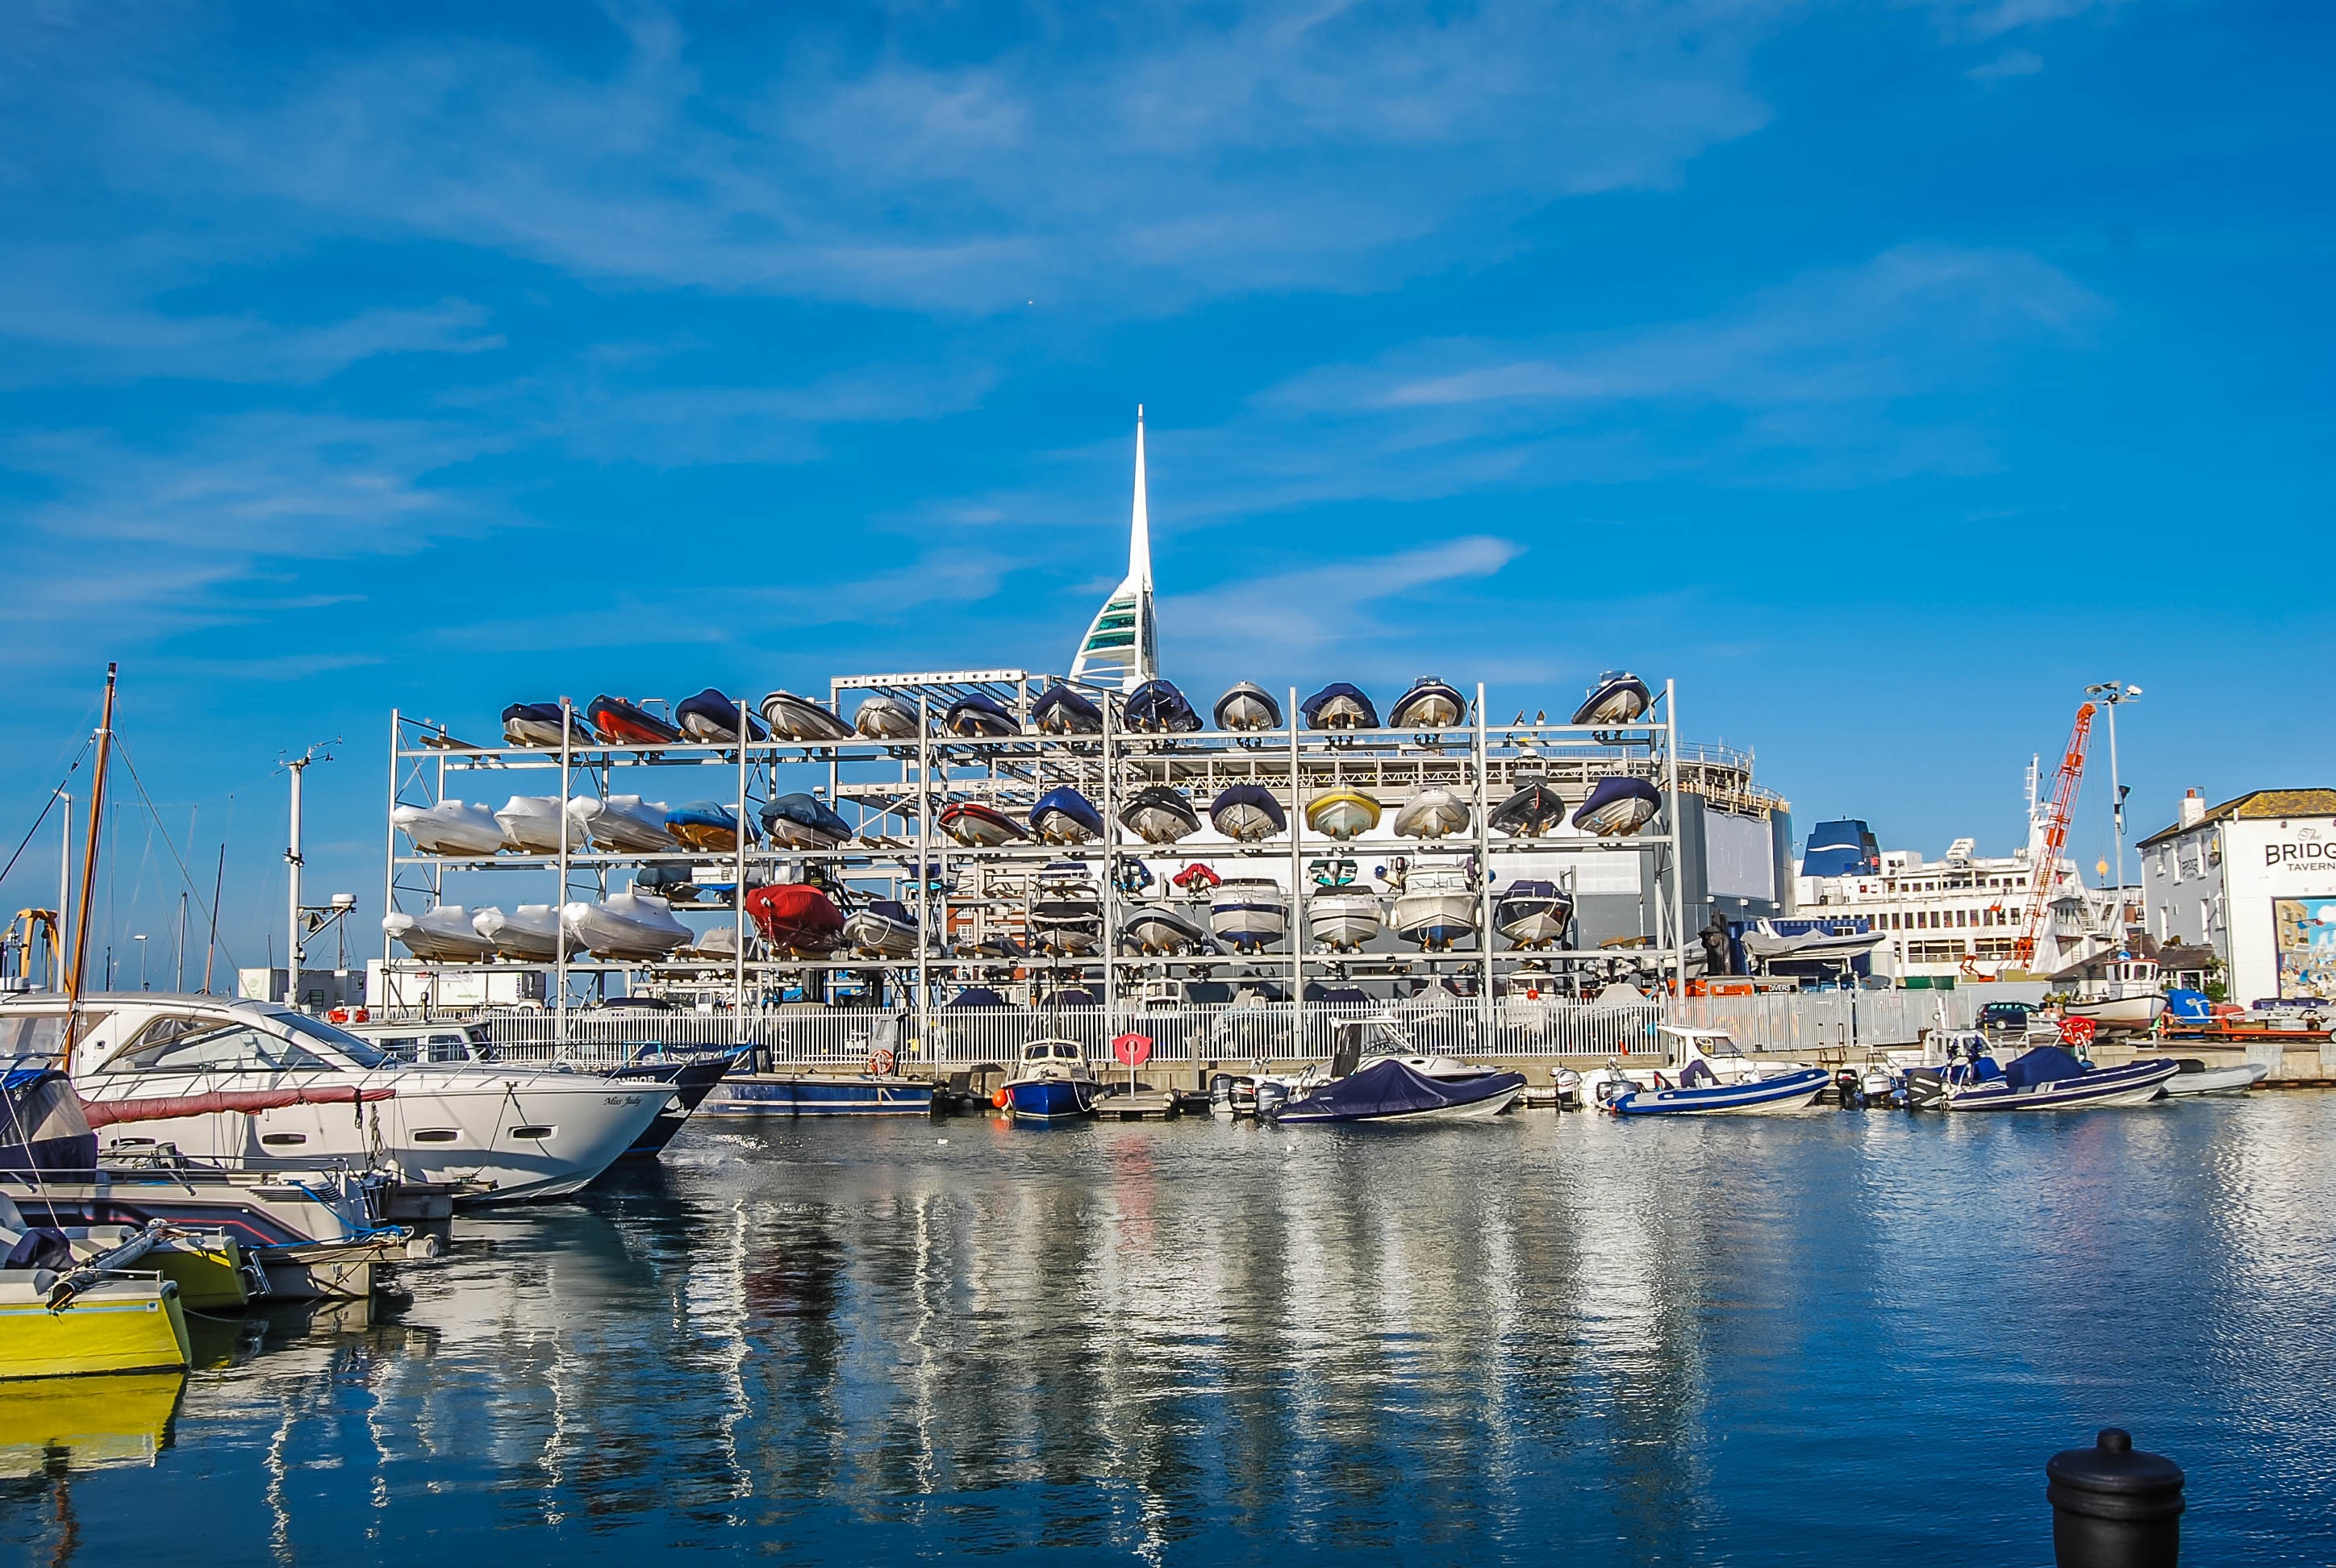
sea, coast, water, dock, boat, cityscape, travel, vehicle, bay, harbor, marina, port, england, infrastructure, ships, watercraft, portsmouth